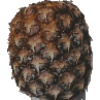
Label: Pineapple 1